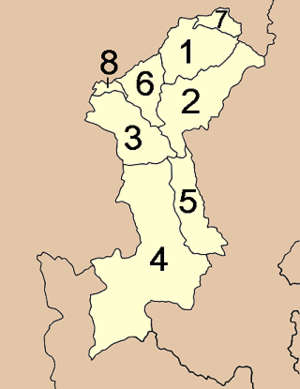
Lamphun est une province de Thaïlande.